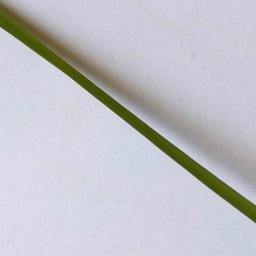
Label: Rice___Healthy